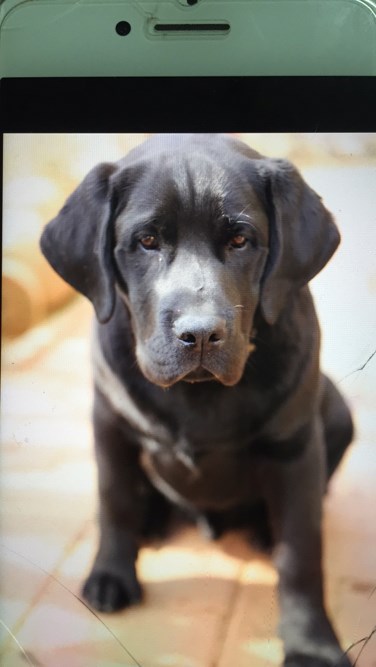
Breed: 3580-n000122-Labrador_retriever